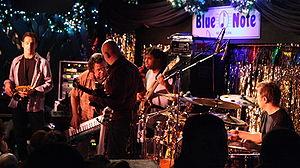
The Blue Note est un réseau commercial de clubs de jazz, dont le plus connu est situé à New York.